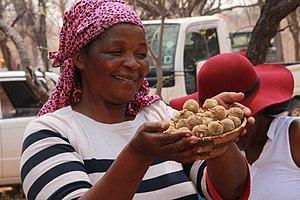
Les Kalangas sont une population d'Afrique australe vivant principalement dans le sud-ouest du Zimbabwe et à l'est du Botswana. Quelques communautés vivent également au Mozambique. Ils sont apparentés au grand groupe des Shonas.